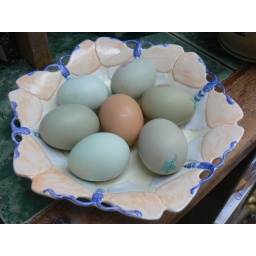
In my favourite butterfly bowl (made by me) with one ordinary egg for contrast